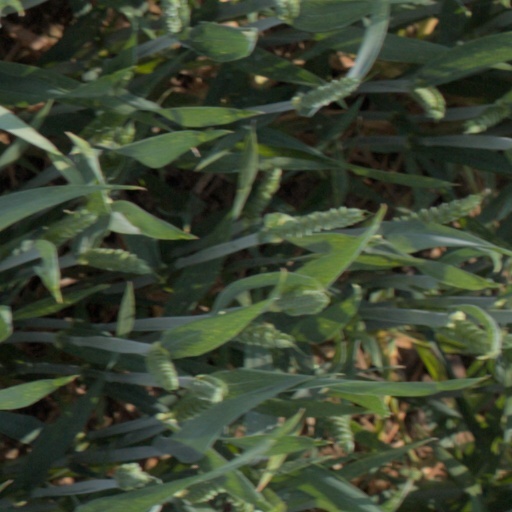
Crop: wheat